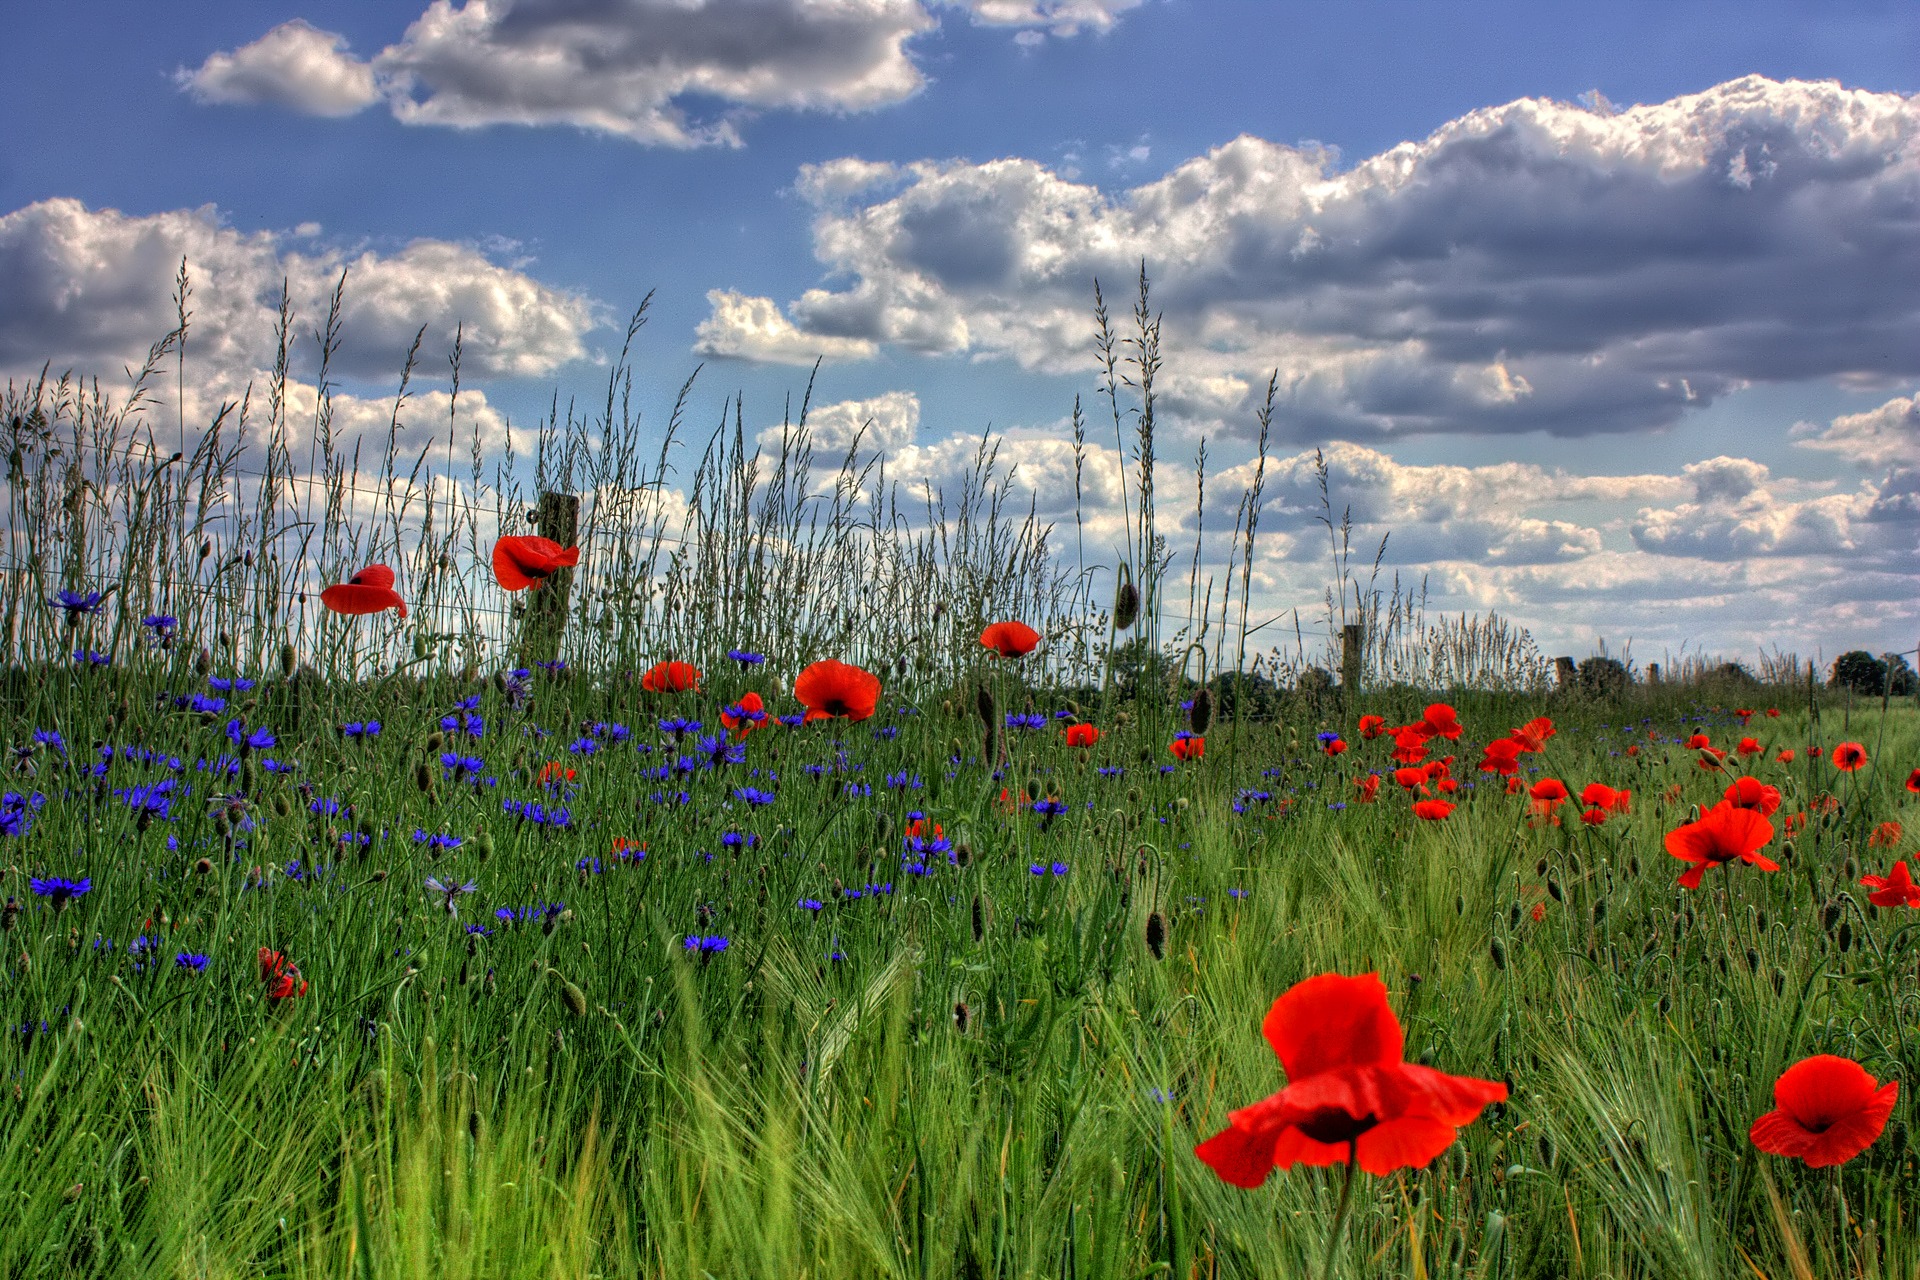
landscape, nature, grass, horizon, cloud, plant, sky, field, meadow, prairie, flower, flora, plain, wildflower, grassland, germany, poppy, habitat, coquelicot, brandenburg, steppe, rural area, flowering plant, natural environment, grass family, land plant, poppy family